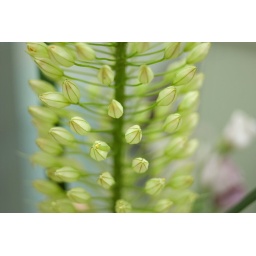
flowers in office